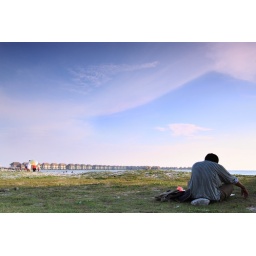
A man sitting by the beach doing a painting. Location: Bagan Lalang